Guy de Saint-Gelais

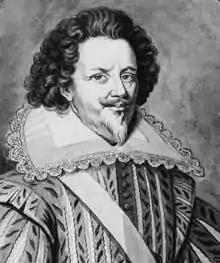
Boisdauphin "ligueur" commander with whom Lanssac clashed and who would have Lanssac arrested

On 31 January 1580, the king of Portugal died. He was without heir and there were two claimants to the throne. Firstly the Spanish king Philip II, and secondly the prior do Crato (prior of Crato). Catherine championed the cause of the prior do Crato and all the principal members of the Saint-Gelais family had a part to play in this mission. Lanssac's father liaised with the English ambassador on the situation, Lanssac's half brother the bishop of Comminges undertook an extraordinary diplomatic mission to Spain. In April, it was alleged that Lanssac himself, alongside his old compatriot Strozzi, and under the authority of the king's brother Alençon was planning an expedition to Portugal.